Olga Seryabkina

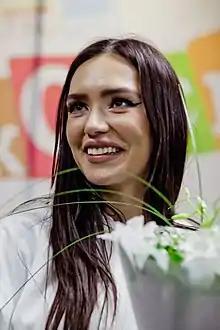
Seryabkina in 2017

Olga Yurievna Seryabkina (born 12 April 1985) is a Russian singer-songwriter. She is a former member of girl group Serebro, which won third place in the Eurovision Song Contest 2007, until 2019 when she confirmed that she would leave the group – the last of the original lineup to do so.